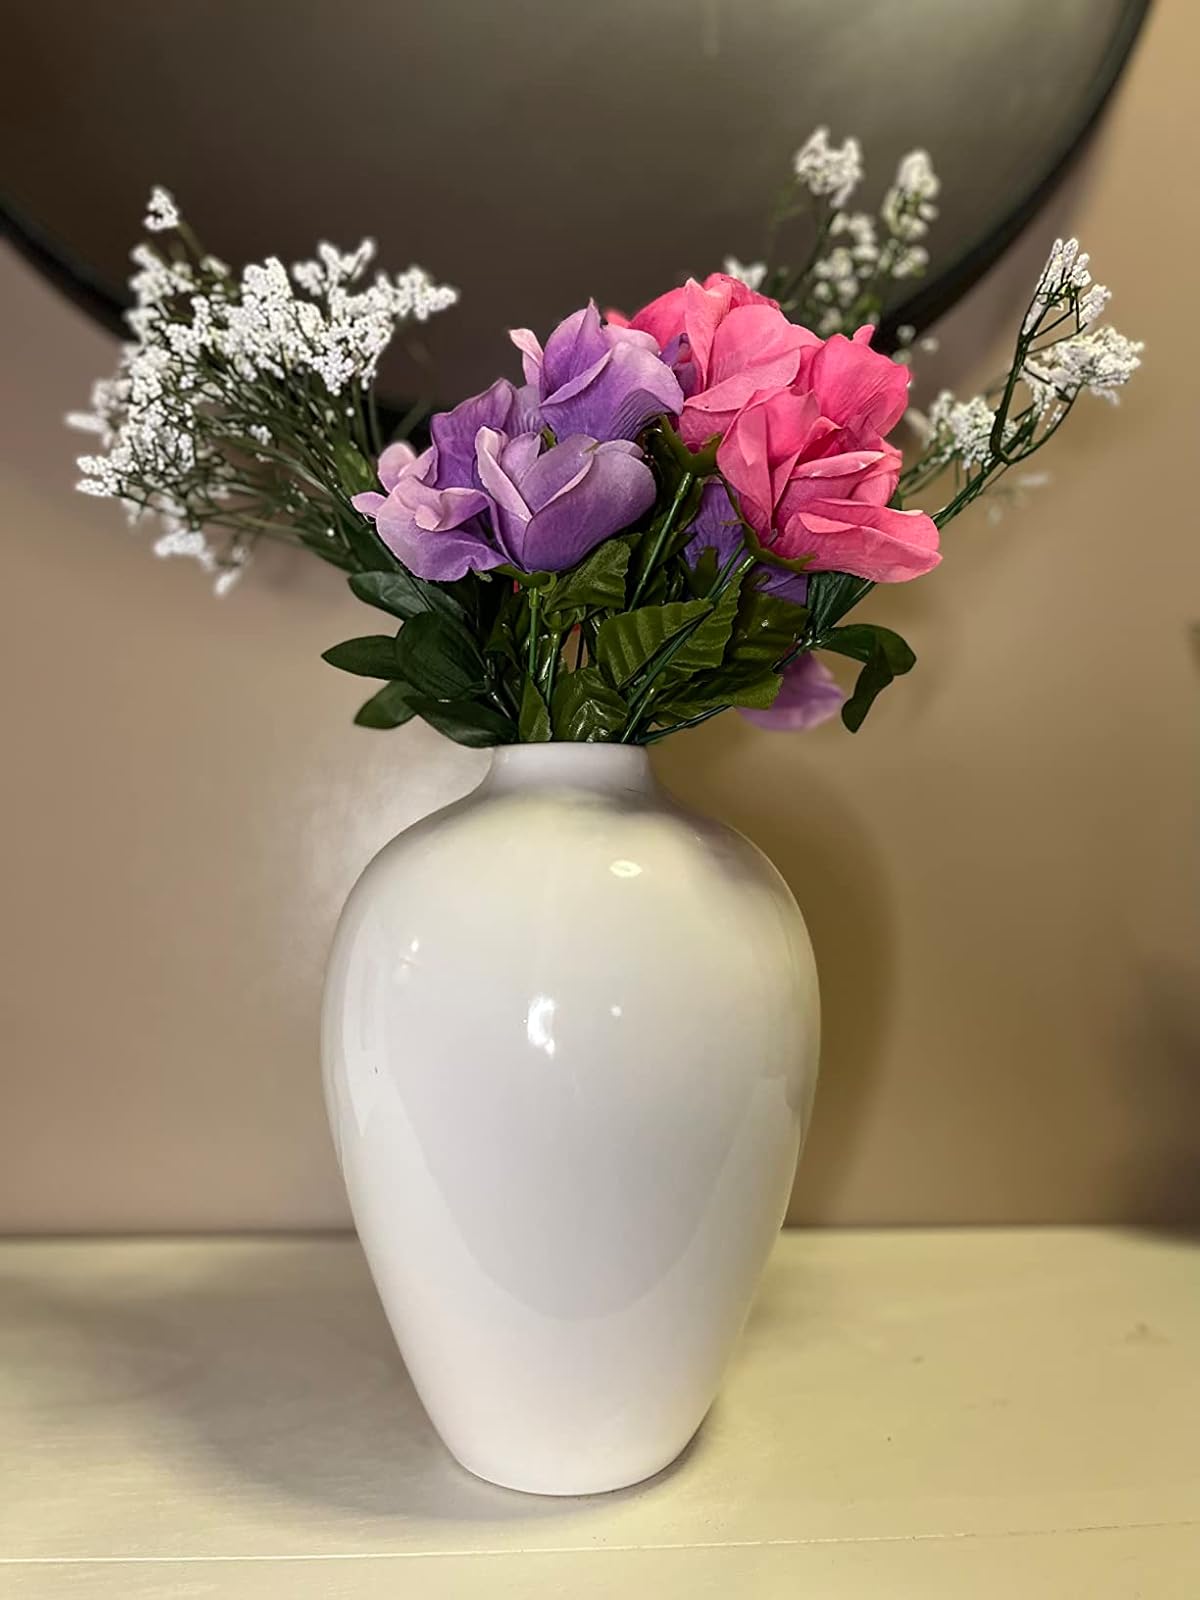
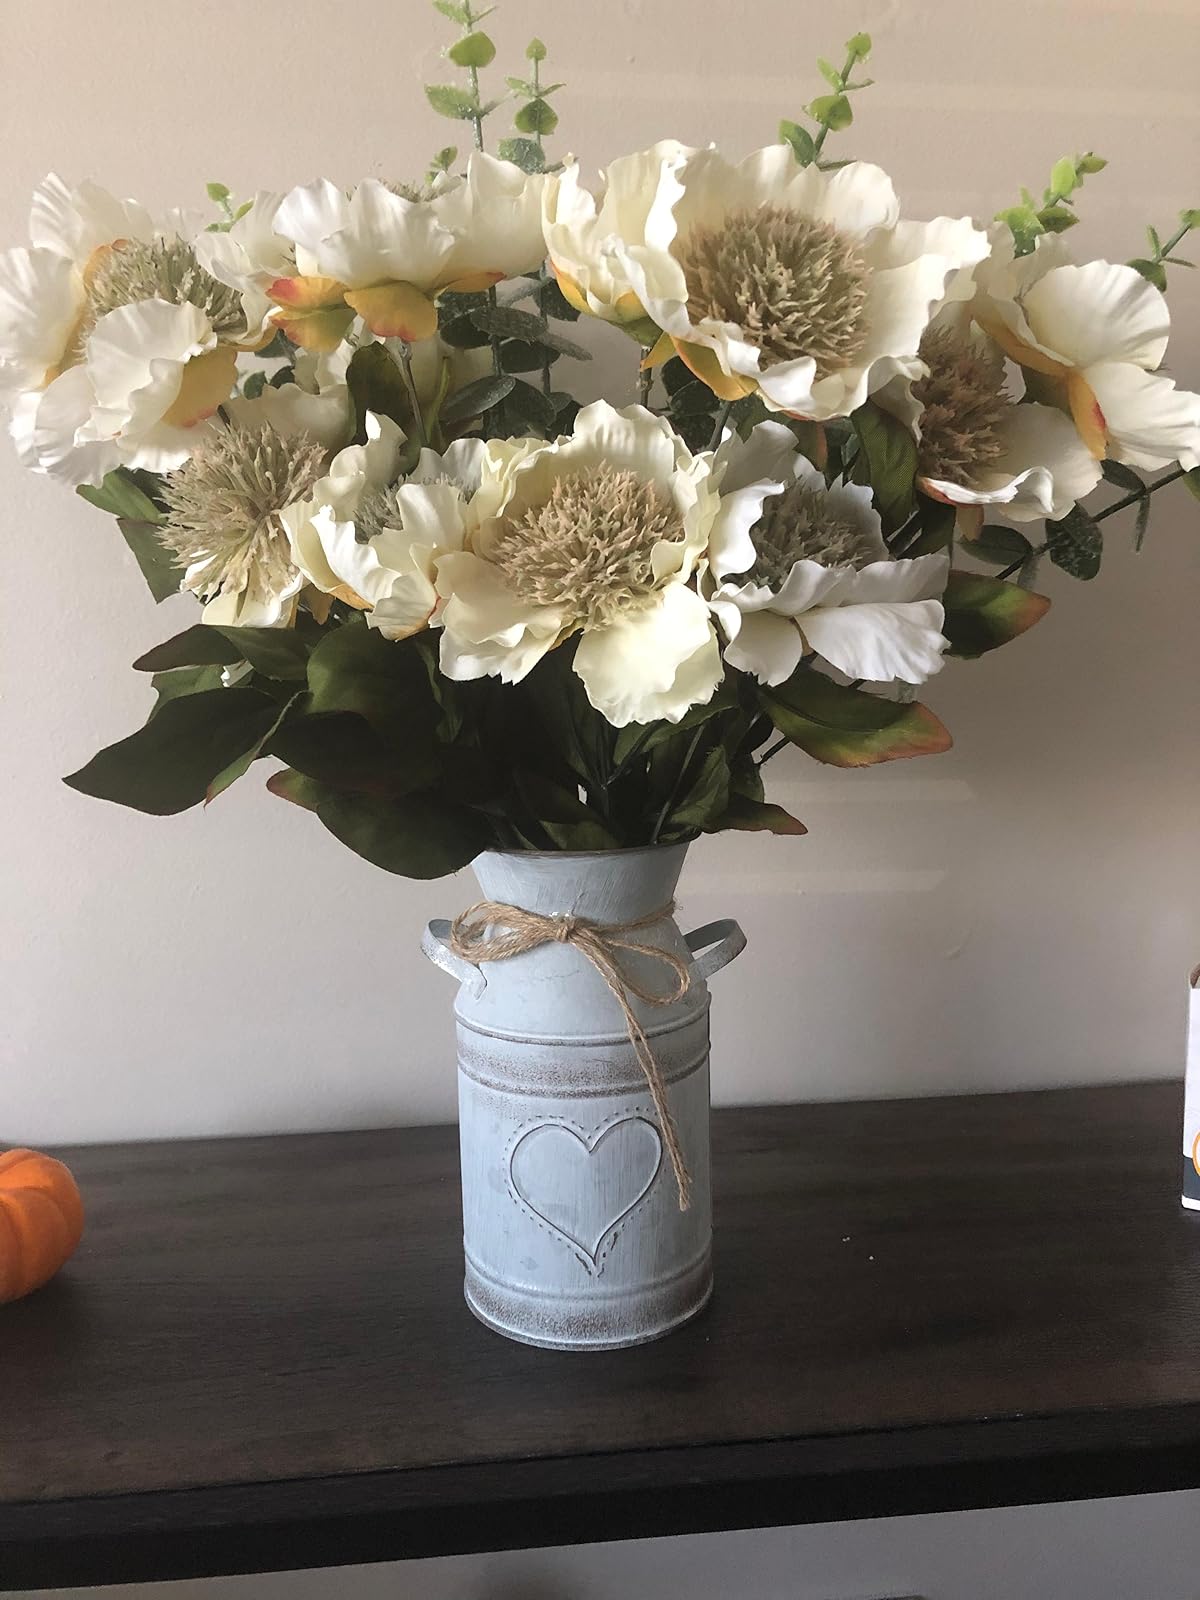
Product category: vase
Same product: no